2012 Formula One World Championship

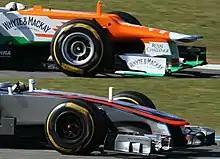
The reduction in the height of the nose led to several teams using a "platypus" nose design, as seen in the Force India VJM05 (top). However, McLaren did not use this design, as evidenced in the McLaren MP4-27 (bottom).

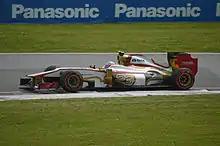
HRT failed to qualify for the Australian Grand Prix for the second consecutive year.

The 2012 season was preceded by three test sessions; one at Jerez de la Frontera and two in Barcelona. These sessions gave the teams and drivers the opportunity to familiarise themselves with their cars, though the teams downplayed the accuracy of testing times as being representative of the running order for the season. At the second test in Barcelona, Lotus F1 discovered a critical fault in the build of their chassis that forced them to miss four days of running, while both HRT and Marussia were unable to complete any mileage with their 2012 cars after both the HRT F112 and Marussia MR01 failed their crash tests, though both teams were able to complete shakedowns of their cars.